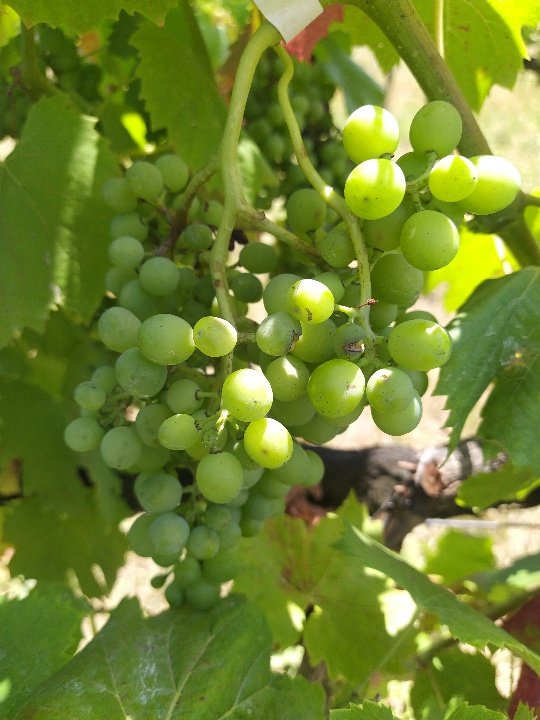
Berries visible: 83
Grape clusters: 1